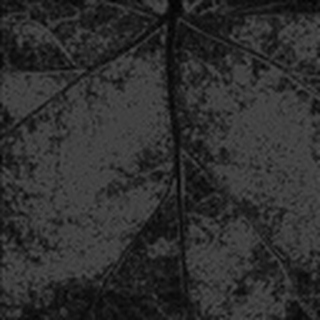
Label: cotton_aphids